Emily Willis

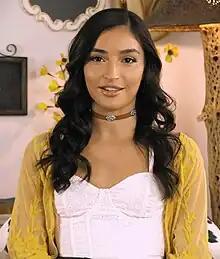
Willis in 2020

Emily Willis is an American former pornographic film actress. She was a "Penthouse" Pet of the Month in May 2019, and has won multiple AVN Awards, including Female Performer of the Year in 2021.